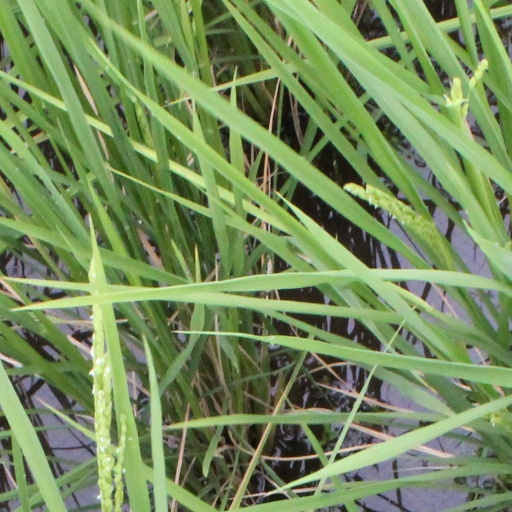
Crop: rice